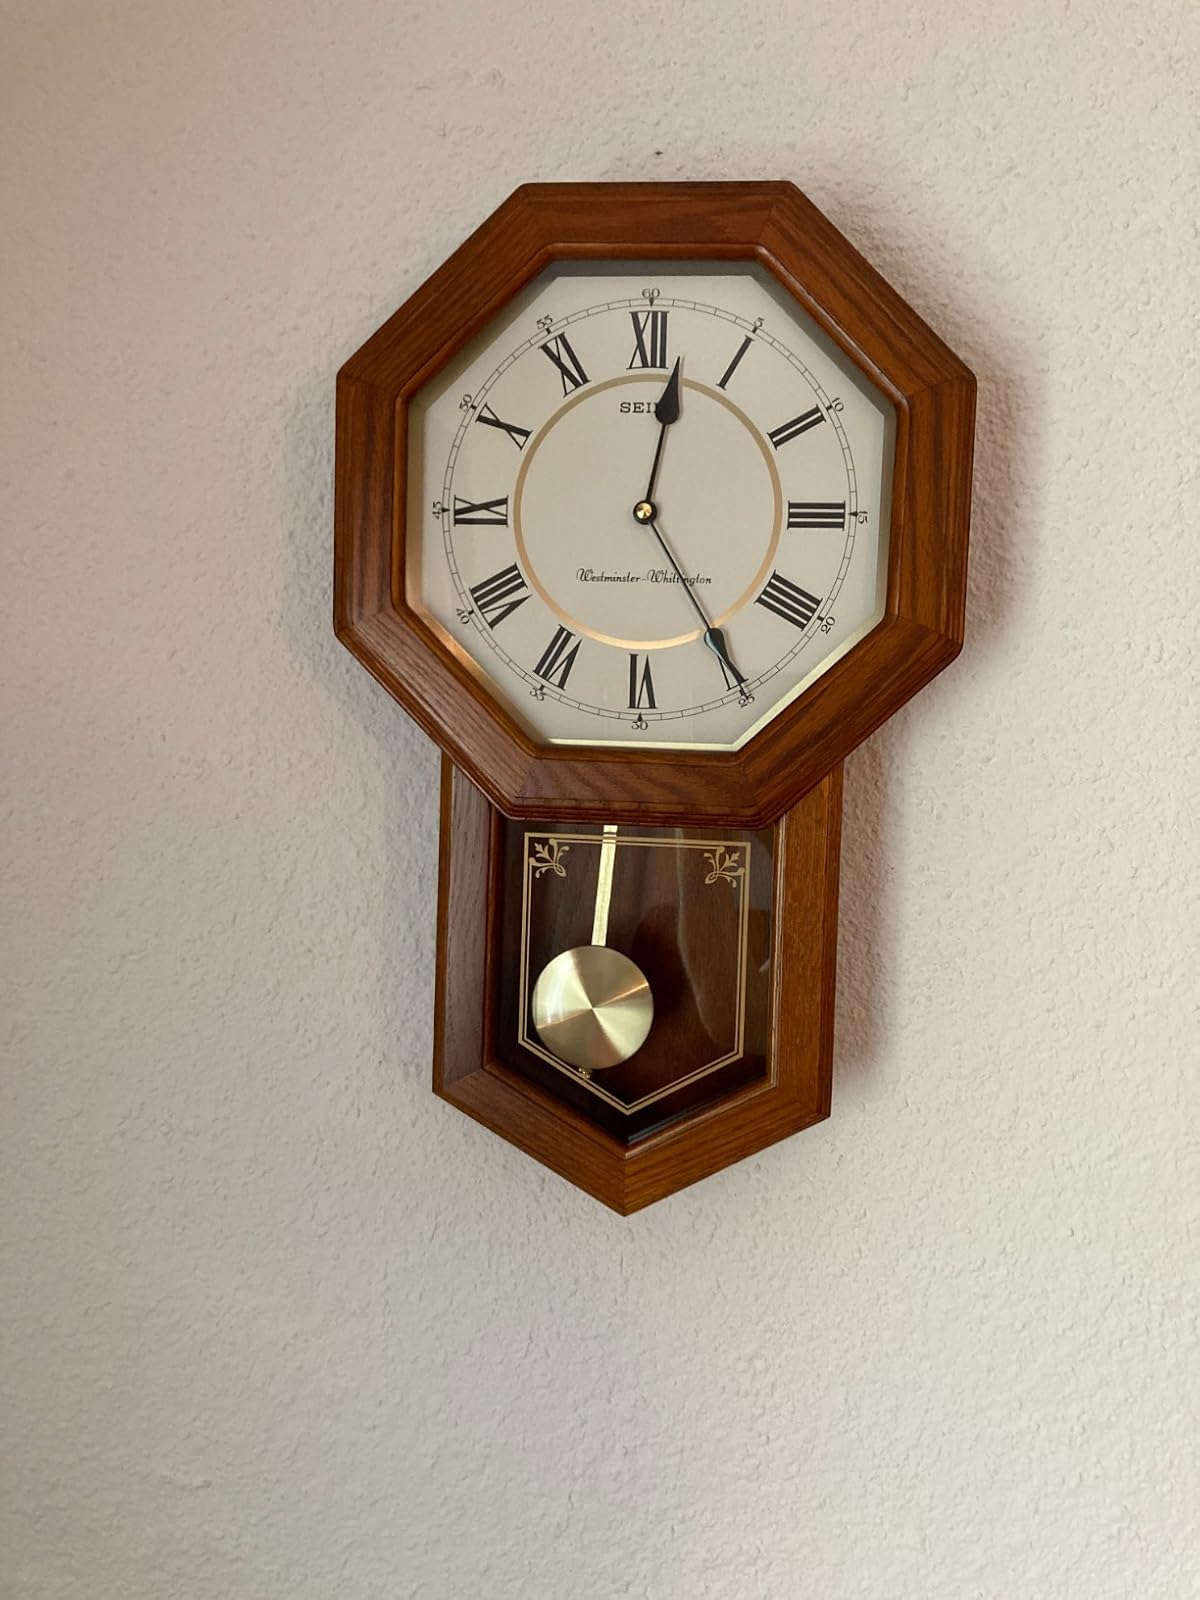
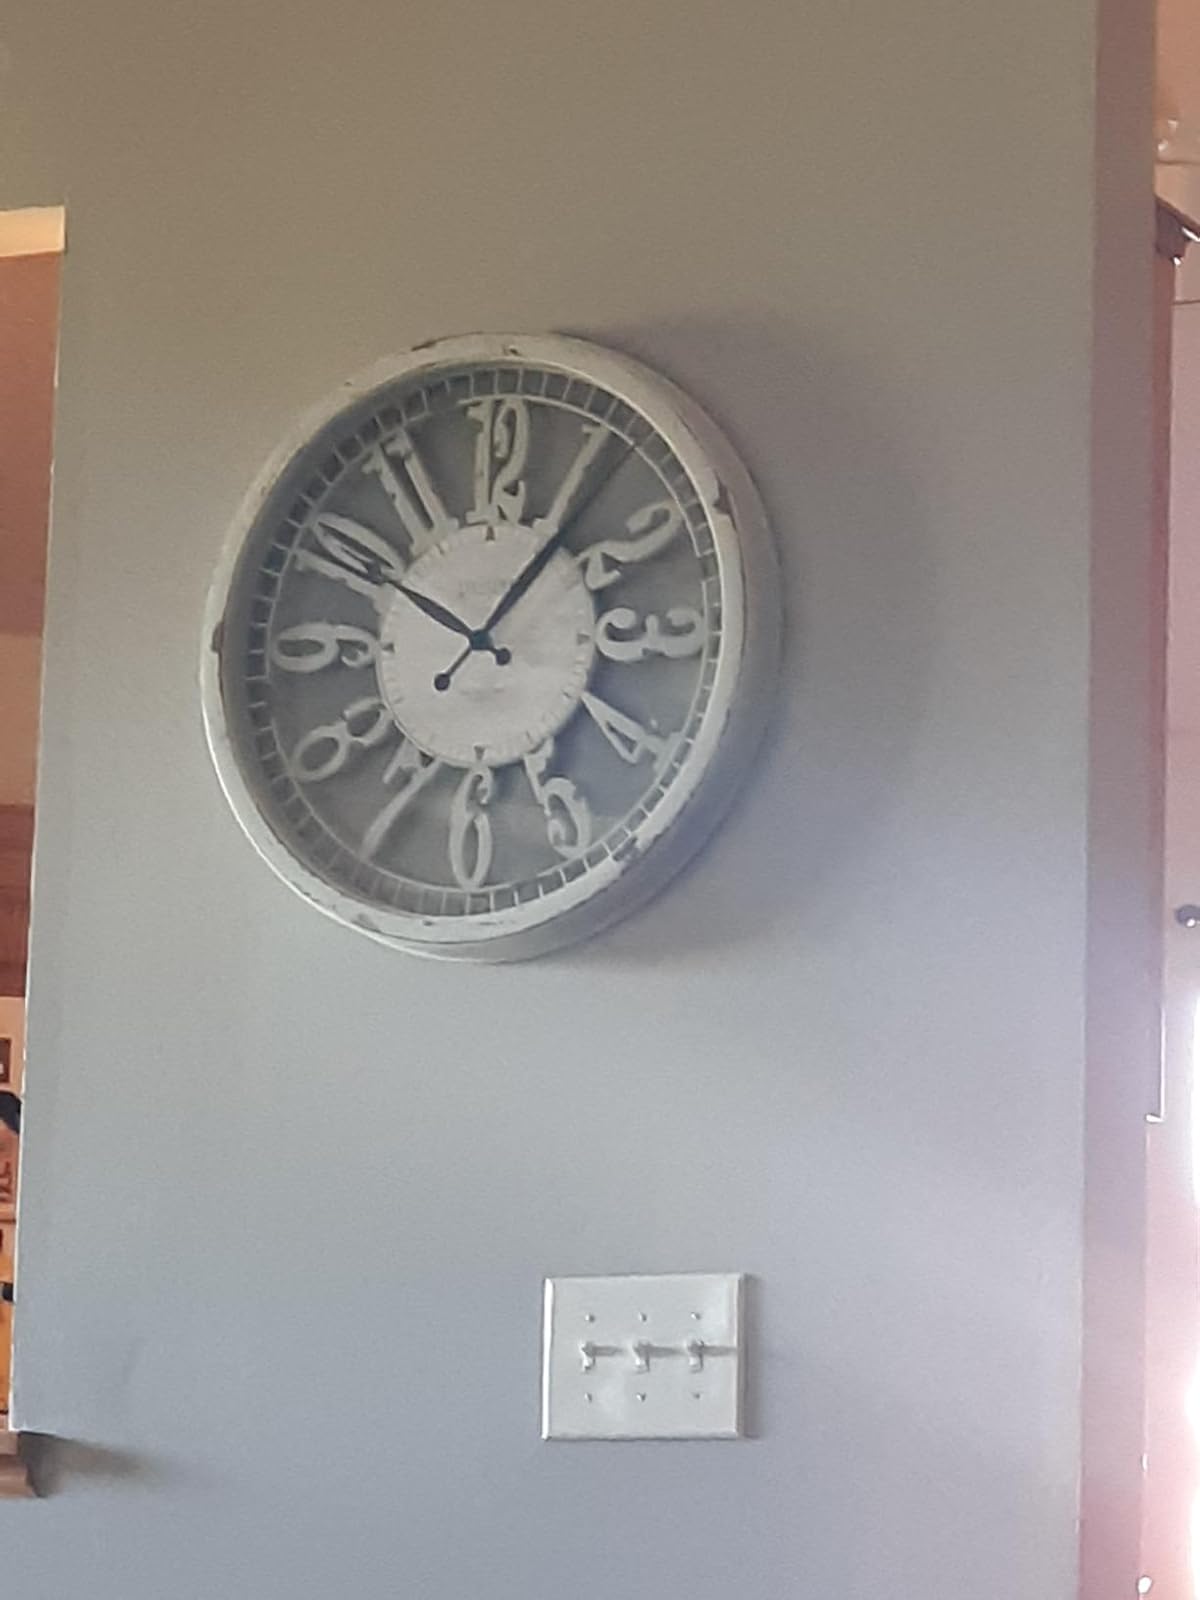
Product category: clock
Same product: no